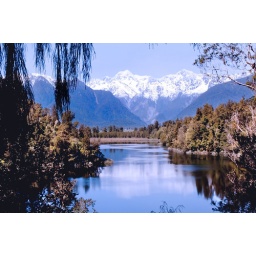
Very picturesque with the snow capped mountains reflected in the lake